United States offshore drilling debate

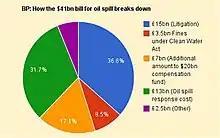
BP Oil spill costs broken down by category

As of 2010, the federal Minerals Management Service had given permission to BP and dozens of other oil companies to drill in the Gulf of Mexico without first getting required permits that assesses threats to endangered species.